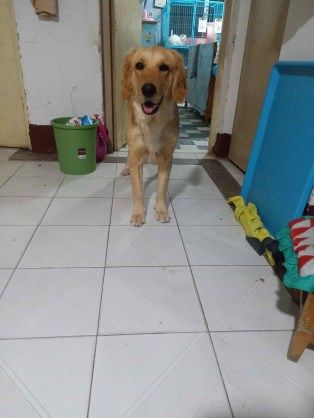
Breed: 5355-n000126-golden_retriever